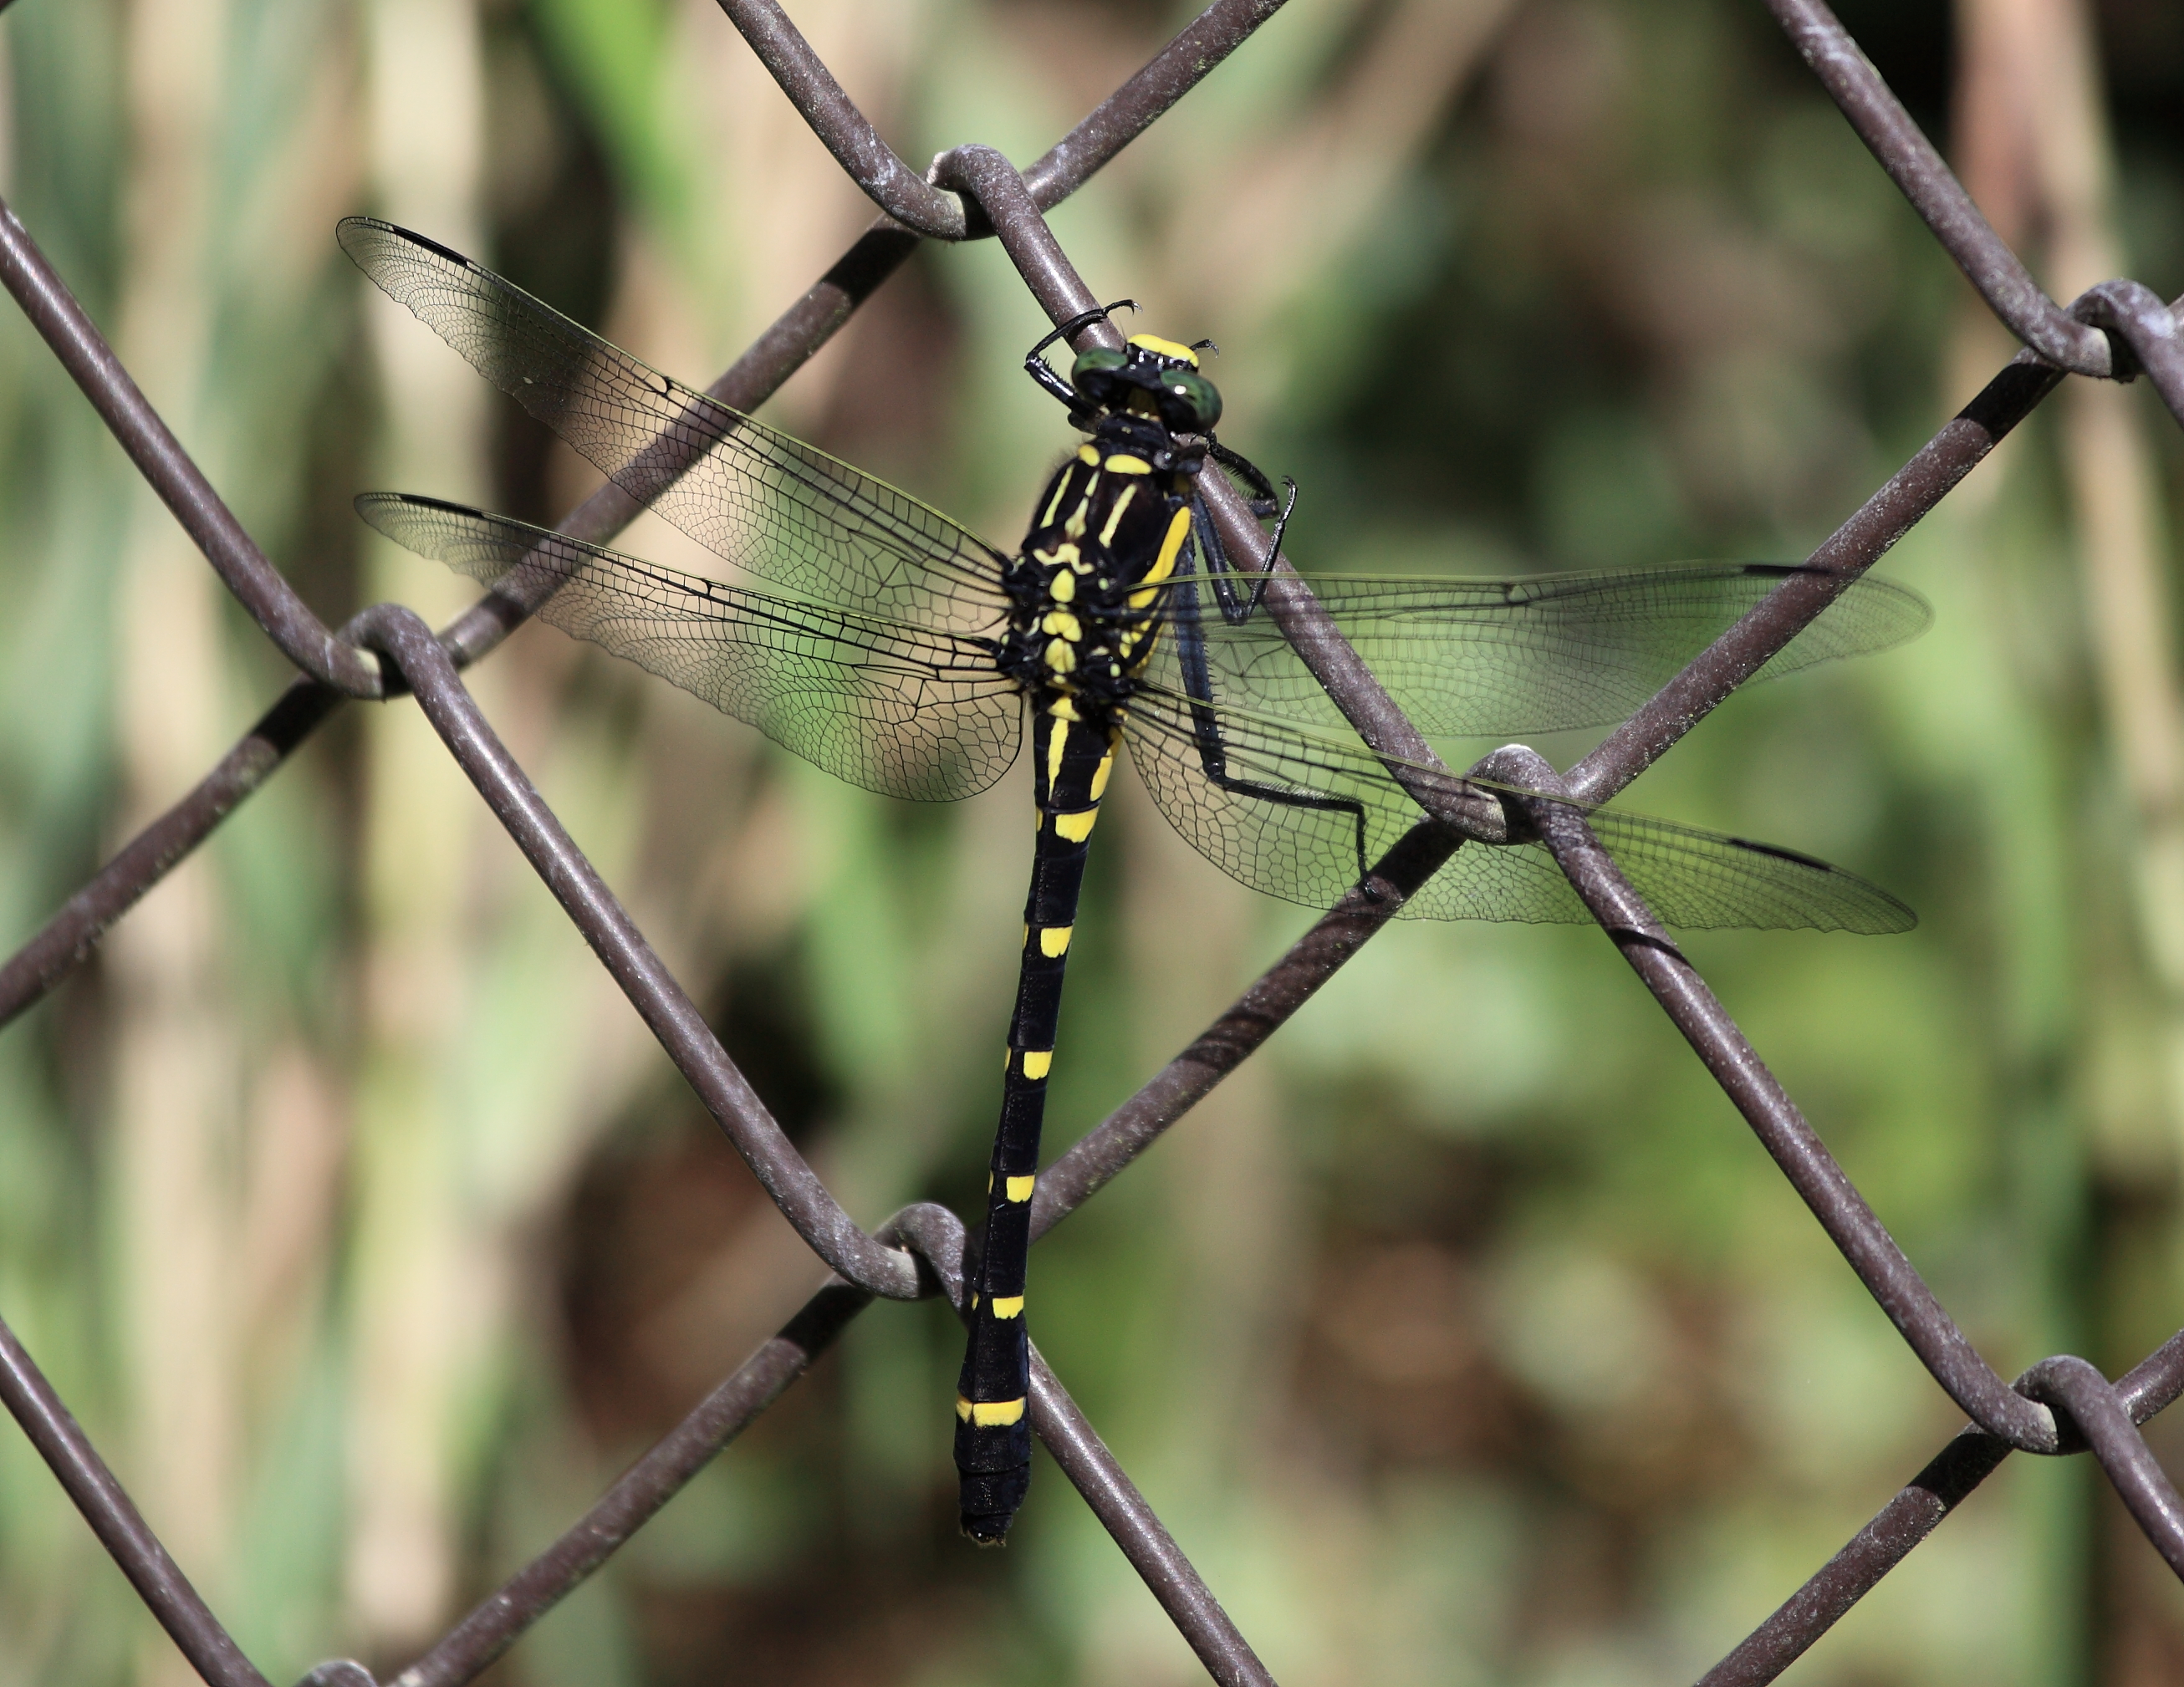
branch, fence, high, insect, fauna, invertebrate, twig, close up, dragonfly, 5d, hires, damselfly, markii, hi, res, resolution, chiba, ohtaki, isumi, macro photography, arthropod, sieboldius, albardae, taxonomy binomial sieboldiusalbardae, plant stem, dragonflies and damseflies